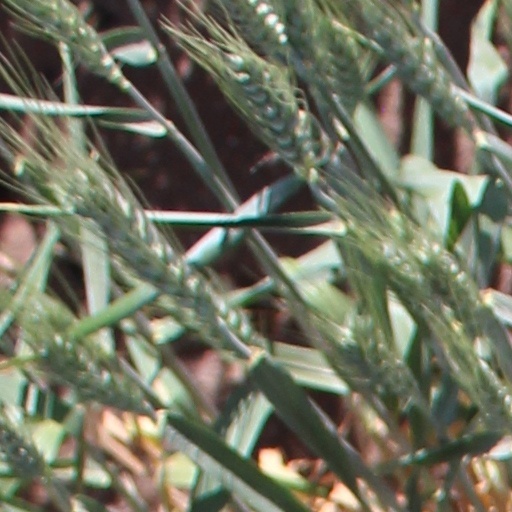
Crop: wheat